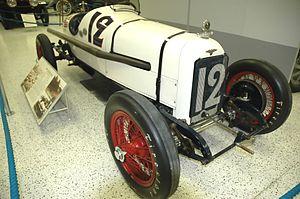
James 'Jimmy' Anthony Murphy était un pilote automobile américain.
Le Grand Prix automobile de France est une course automobile sur circuit créée en 1906. Il a figuré au calendrier du championnat du monde de Formule 1 de 1950 à 2008 sur sept circuits différents, exception faite de l'année 1955 où l'épreuve a été annulée à la suite du drame des 24 Heures du Mans. L'épreuve s'est déroulée sur le circuit de Nevers Magny-Cours de 1991 à 2008, avant d'être retirée du calendrier pour une période de dix ans.